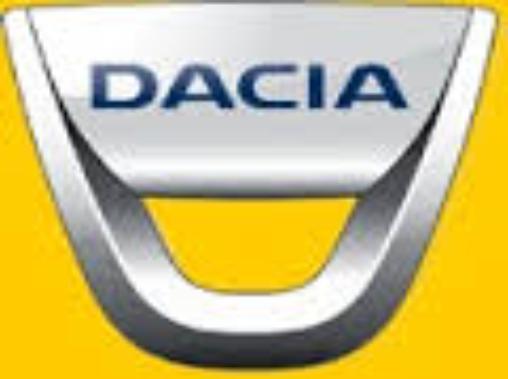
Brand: Dacia
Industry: Transportation